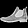
Label: Ankle boot